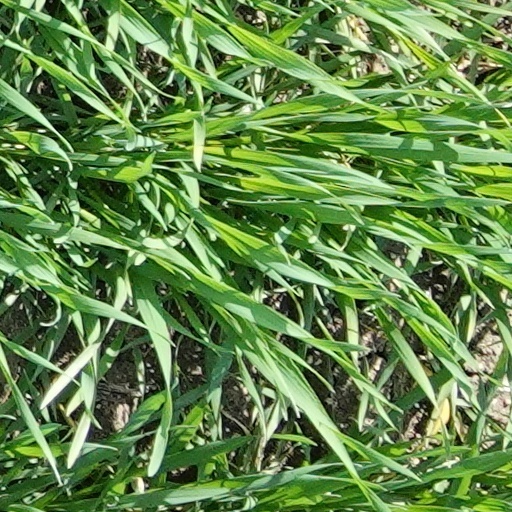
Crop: wheat